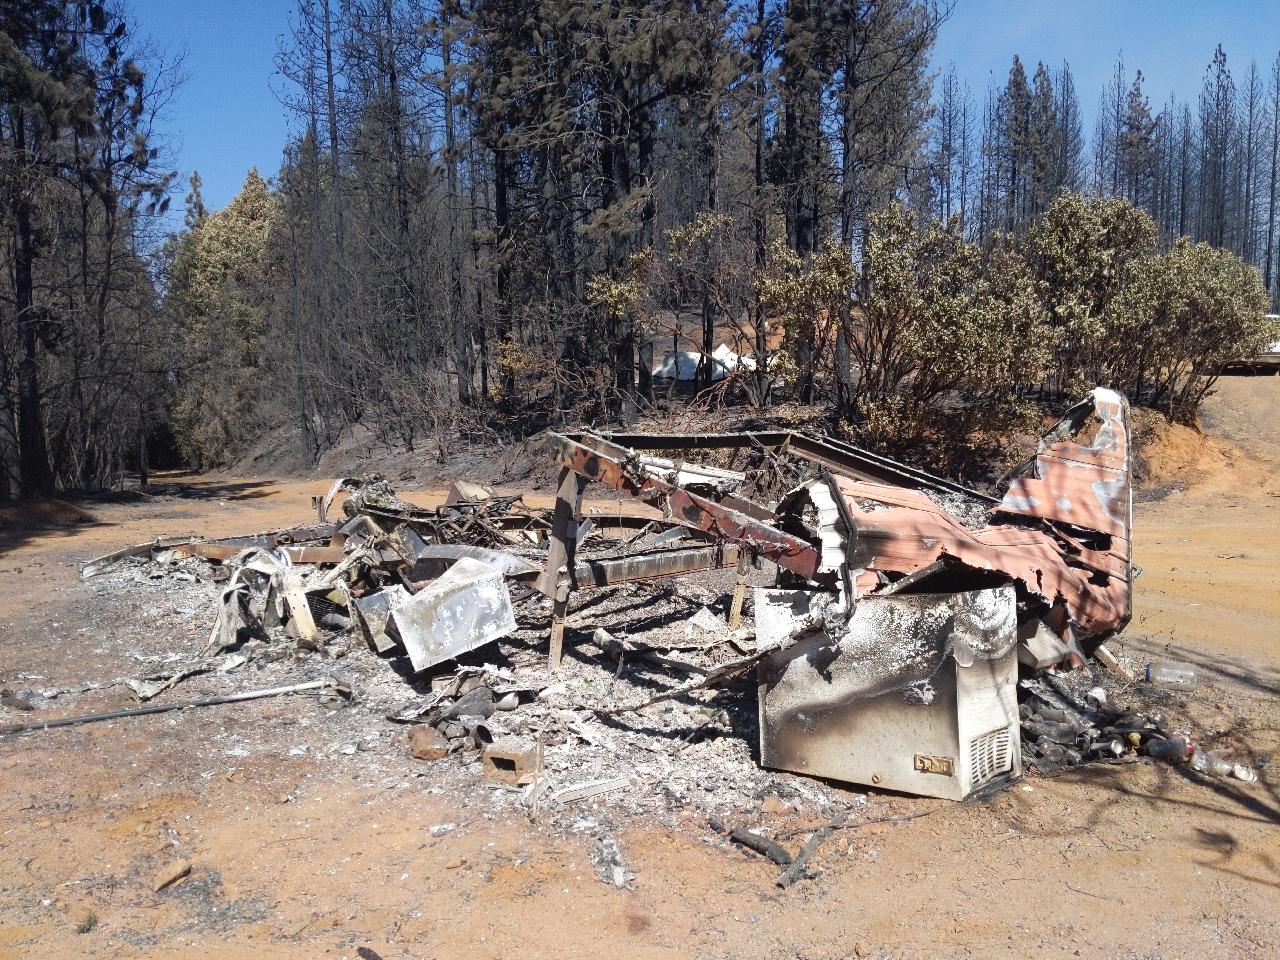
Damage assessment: destroyed